Sverdrup's Fram expedition

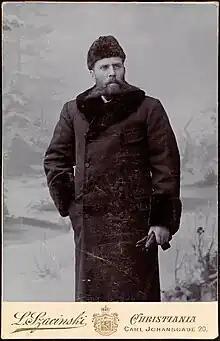
Otto Sverdrup in 1897

The destination of the new expedition was Greenland, which at the end of the 19th century was almost completely unknown from its northern and northeastern coasts. The Fram was to pass through Davis Strait and on through Smith Sound, Kane Basin, Kennedy Channel, Hall Basin and Robeson Channel, possibly as far north as ice conditions would allow. Drifting through the ice was not anticipated. From the northernmost point reached by the ship, the dogsled team was to sail northeast along the northern tip of Greenland to the more explored eastern coasts of the island. They would also explore Peary Land, which the American explorer had discovered with Astrup in 1893 and which he considered a separate polar archipelago. The goal was not to conquer the North Pole, which Sverdrup emphasized on the very first page of his expedition report.